Mathomatic

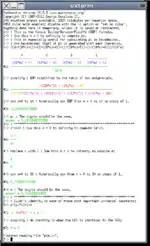
Another set of examples, from a screenshot

Development of Mathomatic was started in the year 1986 by George Gesslein II, as an experiment in computerized mathematics. It was originally written in Microsoft C for MS-DOS. Versions 1 and 2 were published by Dynacomp of Rochester, New York in 1987 and 1988 as a scientific software product for DOS. Afterwards it was released as shareware and then emailware, with a 2D equation graphing program. At the turn of the century, Mathomatic was ported to the GNU C Compiler under Linux and became free software. The graphing program was discontinued; 2D/3D graphing of equations is now accomplished with gnuplot.